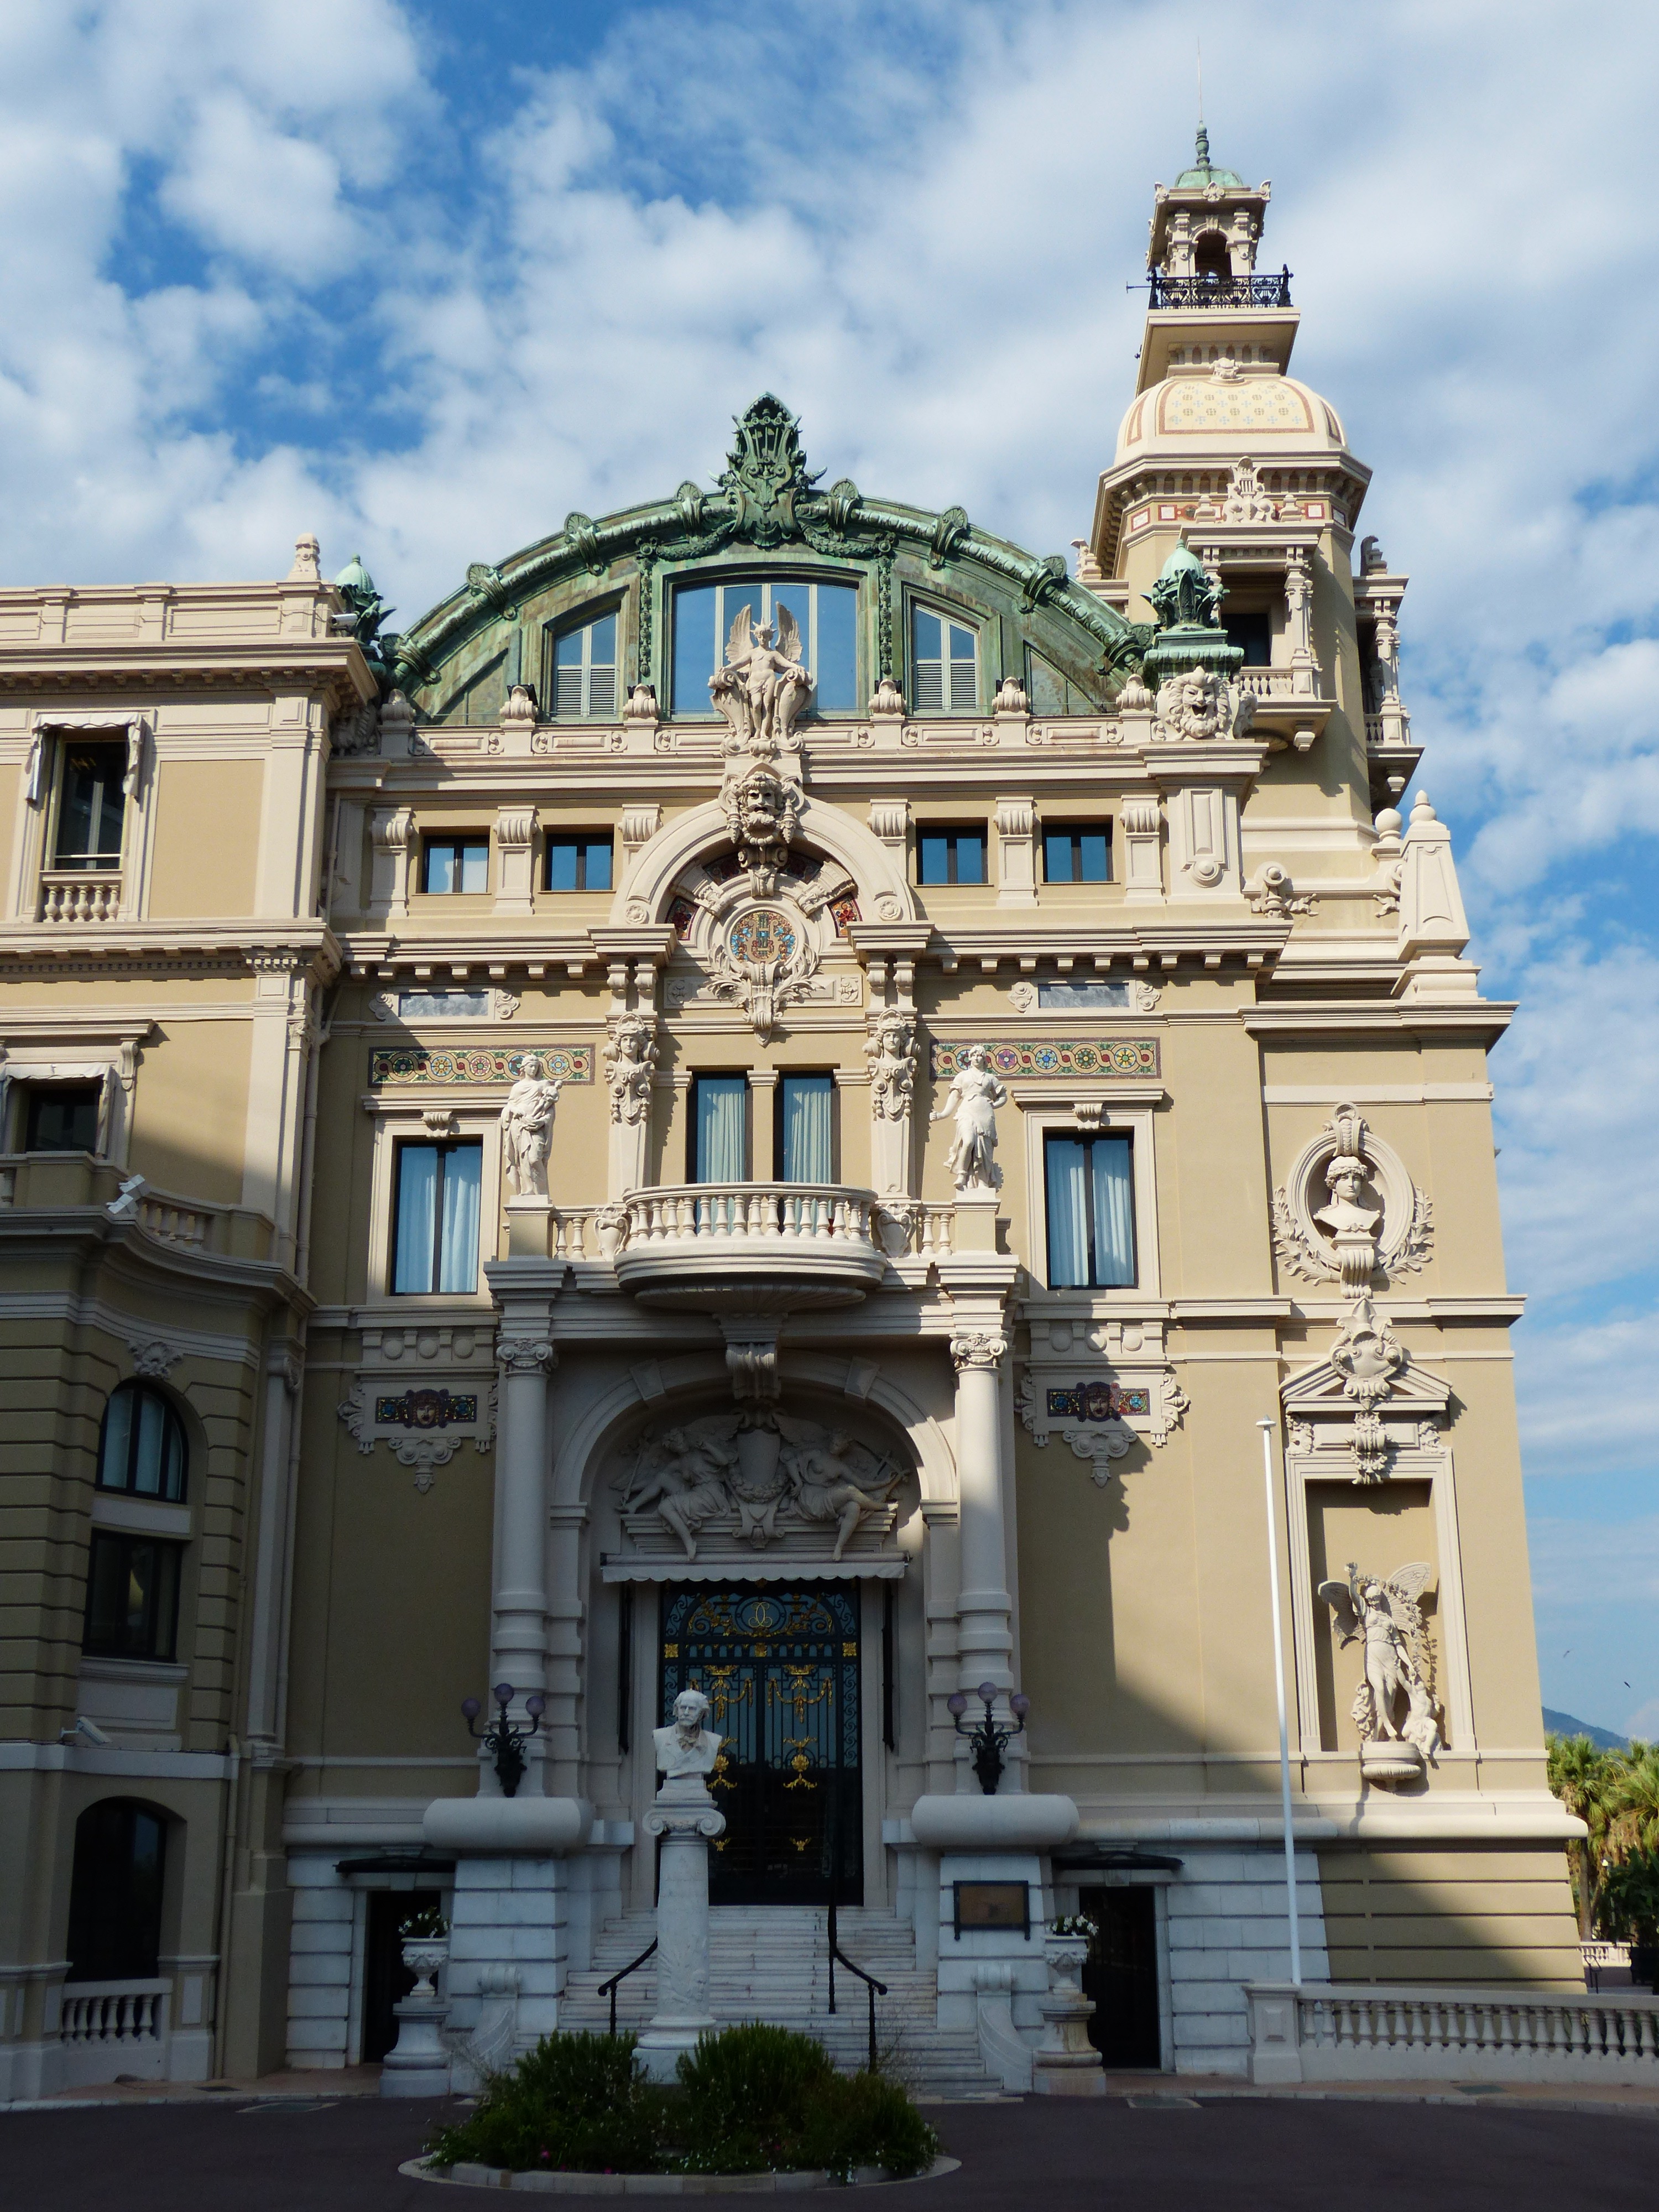
architecture, sky, mansion, house, window, building, chateau, palace, city, column, landmark, facade, place of worship, district, back, monaco, basilica, estate, casino, metropolis, monte carlo, classical architecture, game bank, seat of local government